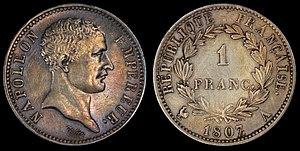
Cet article liste les émissions de francs français sous le Consulat et le Premier Empire entre 1800 et 1815.